Serious Request

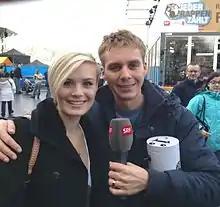
Dominique Rinderknecht and Reto Scherrer - Jeder Rappen Zählt 2014

English singer Ed Sheeran donated a gold record earned for Dutch record-sales to be auctioned for the cause, as well as Irish singer Hozier who donated his platinum single award for "Take Me to Church". Also the mystery artist Gary Fomdeck announced that the revenue of his Christmas song "I'll Be There This Christmas" shall be donated to Serious Request.